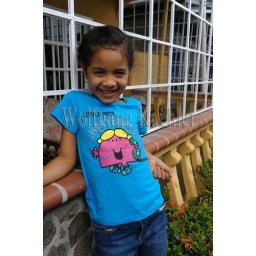
Panama, near panama city, community of san carlos, street scene with girl